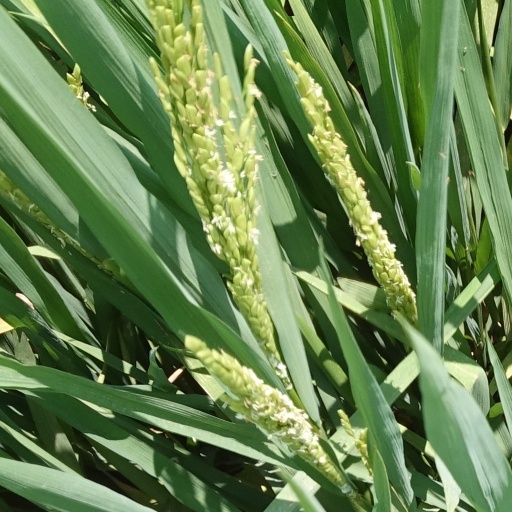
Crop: rice